Palestinian political violence

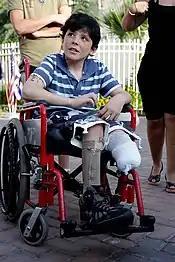
Osher Twito, an Israeli boy crippled by Palestinian rocket fire

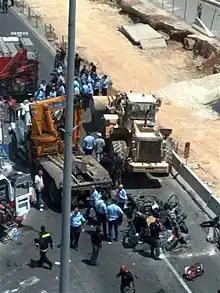
Jerusalem, July 2, 2008. A Palestinian man drives a front-end loader into several vehicles in Jerusalem, killing three before being shot dead.

According to B'Tselem, the Israeli Information Center for Human Rights in the Occupied Territories, 500 Israeli civilians were killed by Palestinians from September 29, 2000, to March 31, 2012, in Israel, and another 254 Israeli civilians were killed in the Gaza Strip and the West Bank.